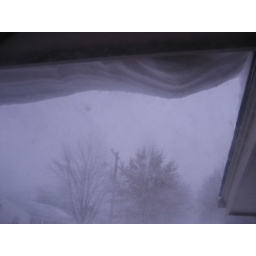
the snow was creeping over the edge of the roof...this is the view from the tiny window in our door